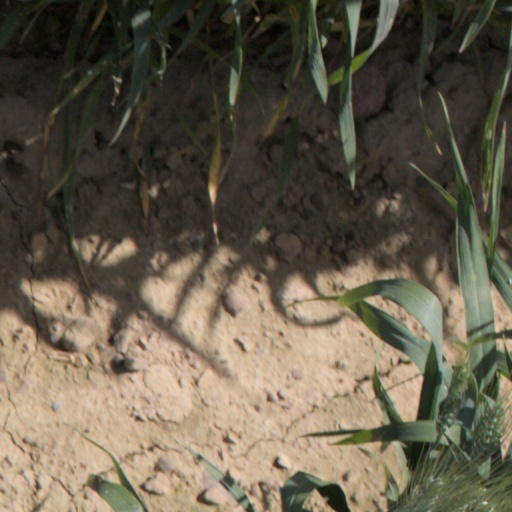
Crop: wheat